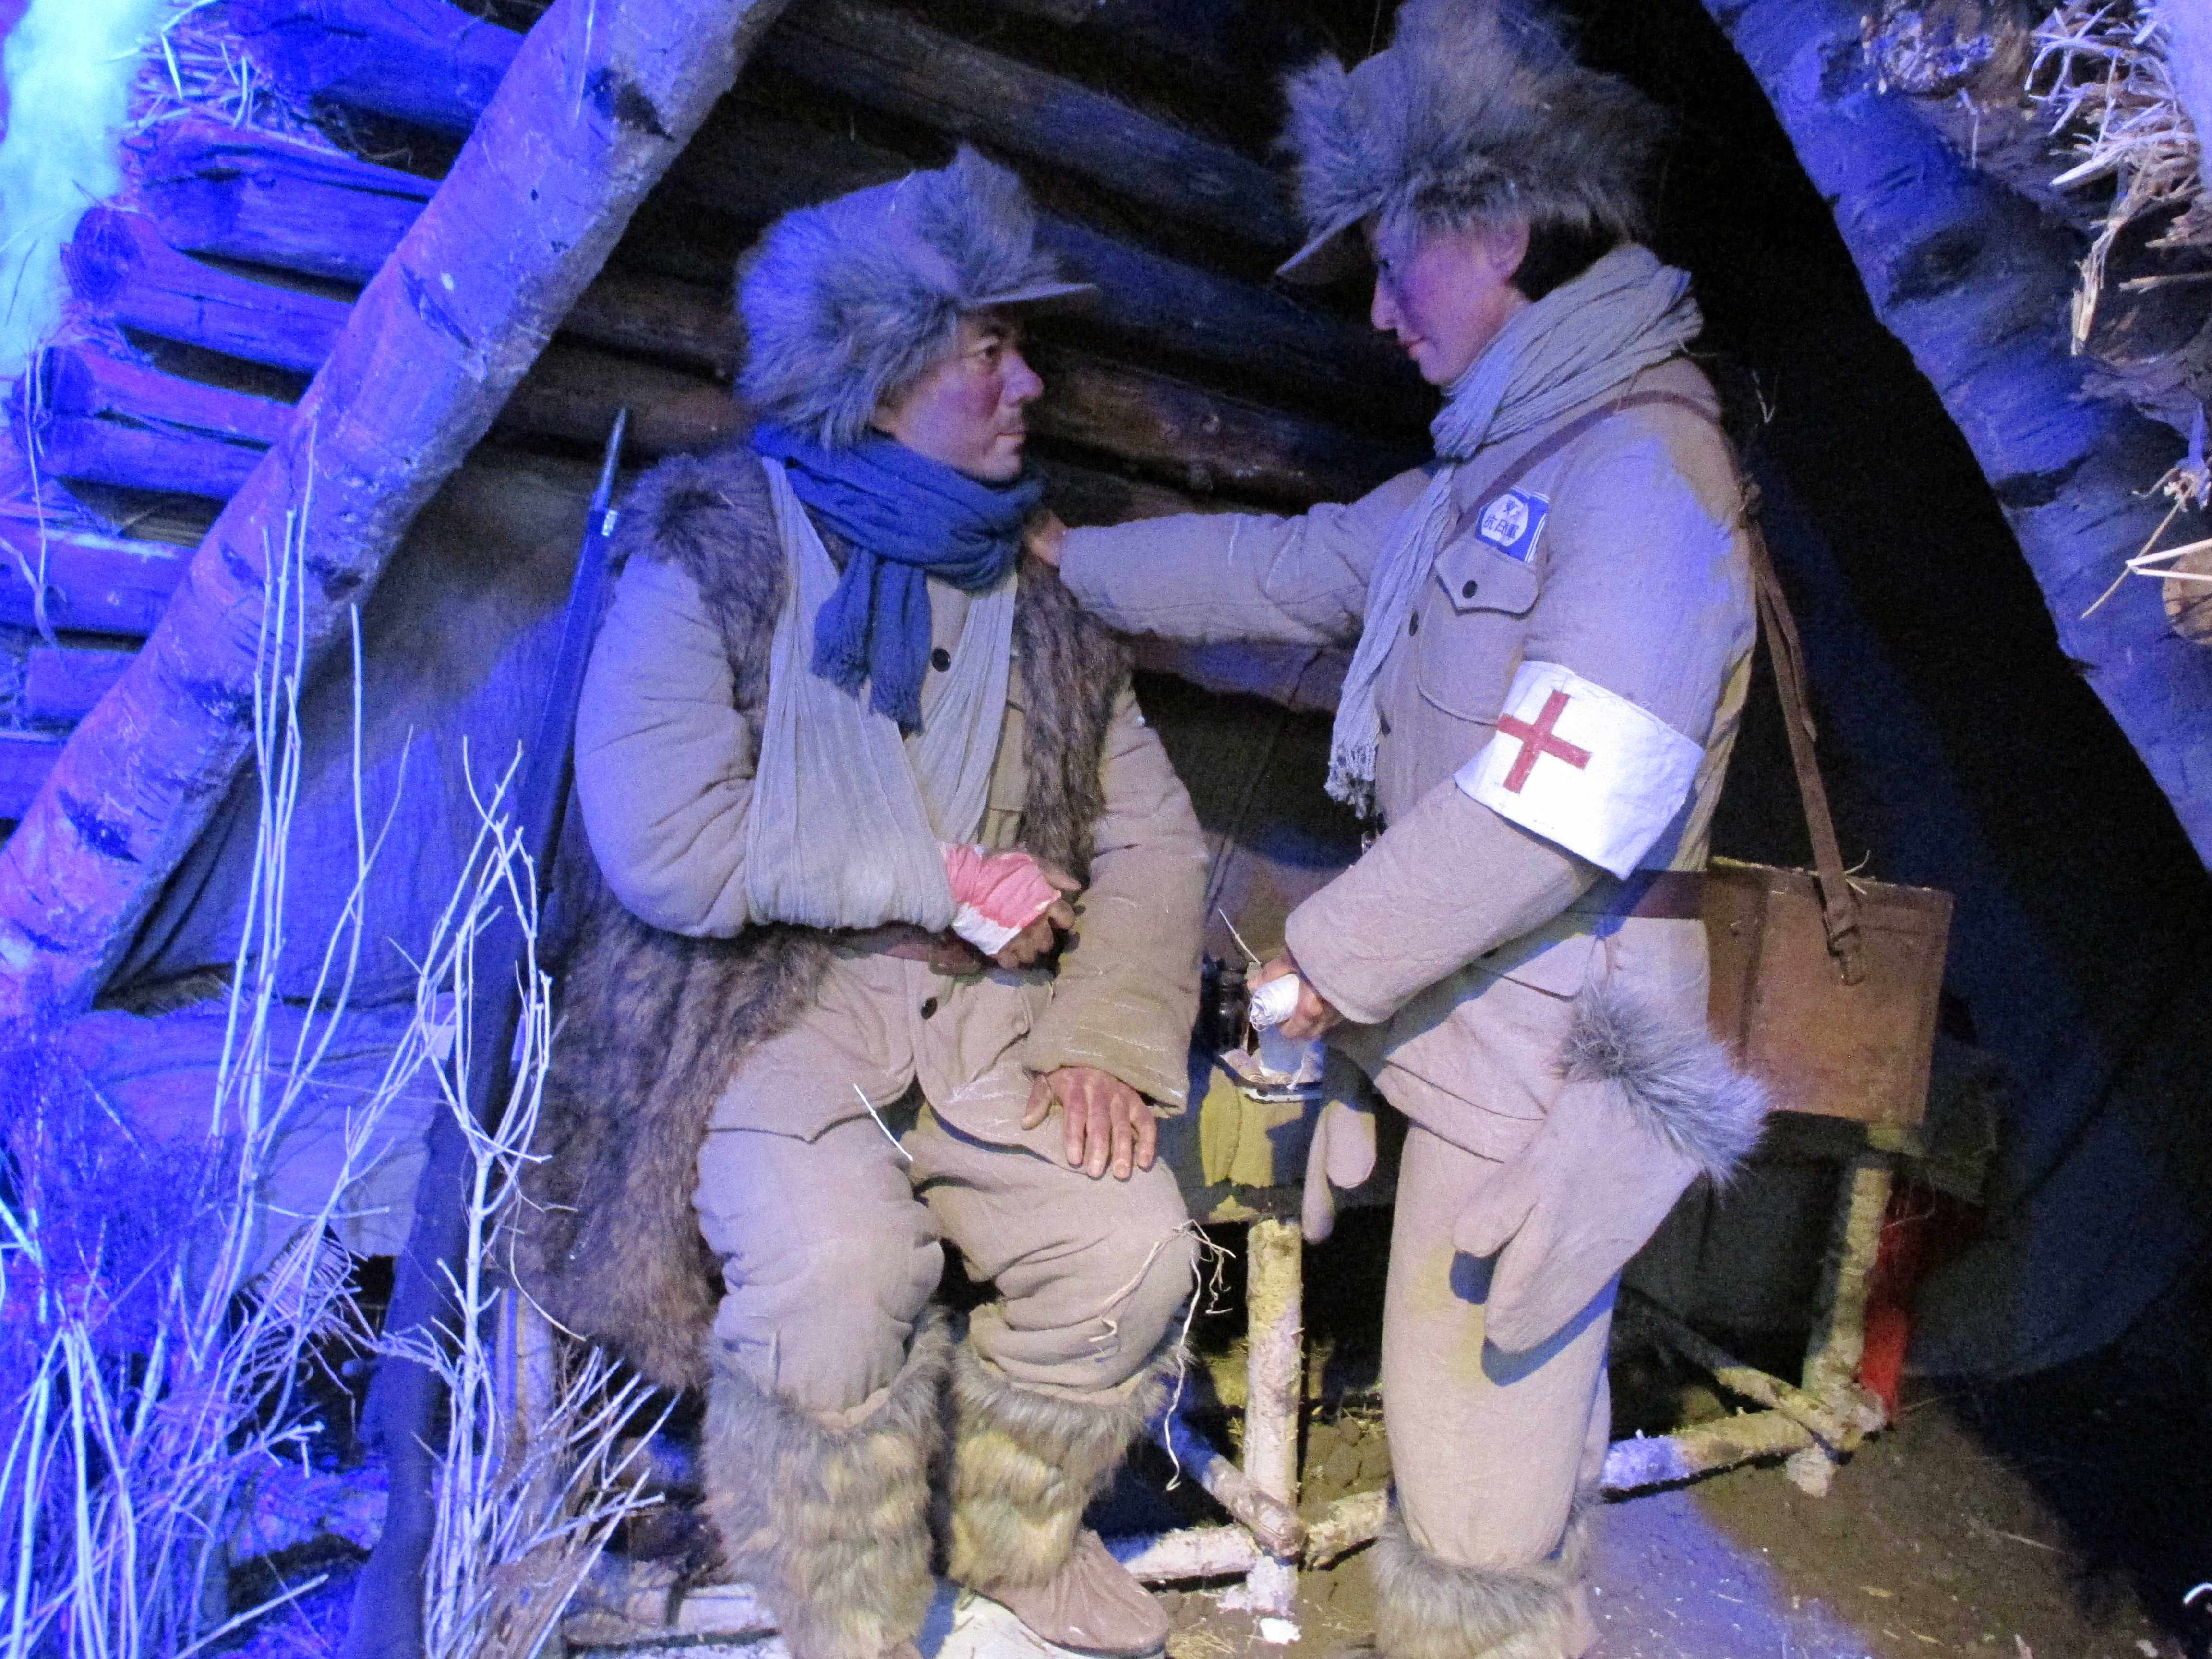
tourism, adventure, Beautiful Places, Pretty Places, environment, Interesting Places, harbin, museums, architecture, art, nature, museum, history, ancient history, china, asia, imperial palace, dynasty, beijing, planning, exhibition, sculpture, map, tree, winter, plant, world